Mississippi State Penitentiary

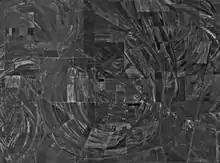
Aerial view of Mississippi State Penitentiary, February 21, 1992 – United States Geological Survey.

Mississippi State Penitentiary is in an unincorporated area in Sunflower County, Mississippi.